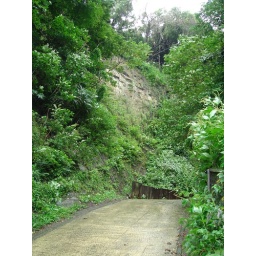
Neat view of a road cut through a mountain during the middle ages in Kamakura, Japan